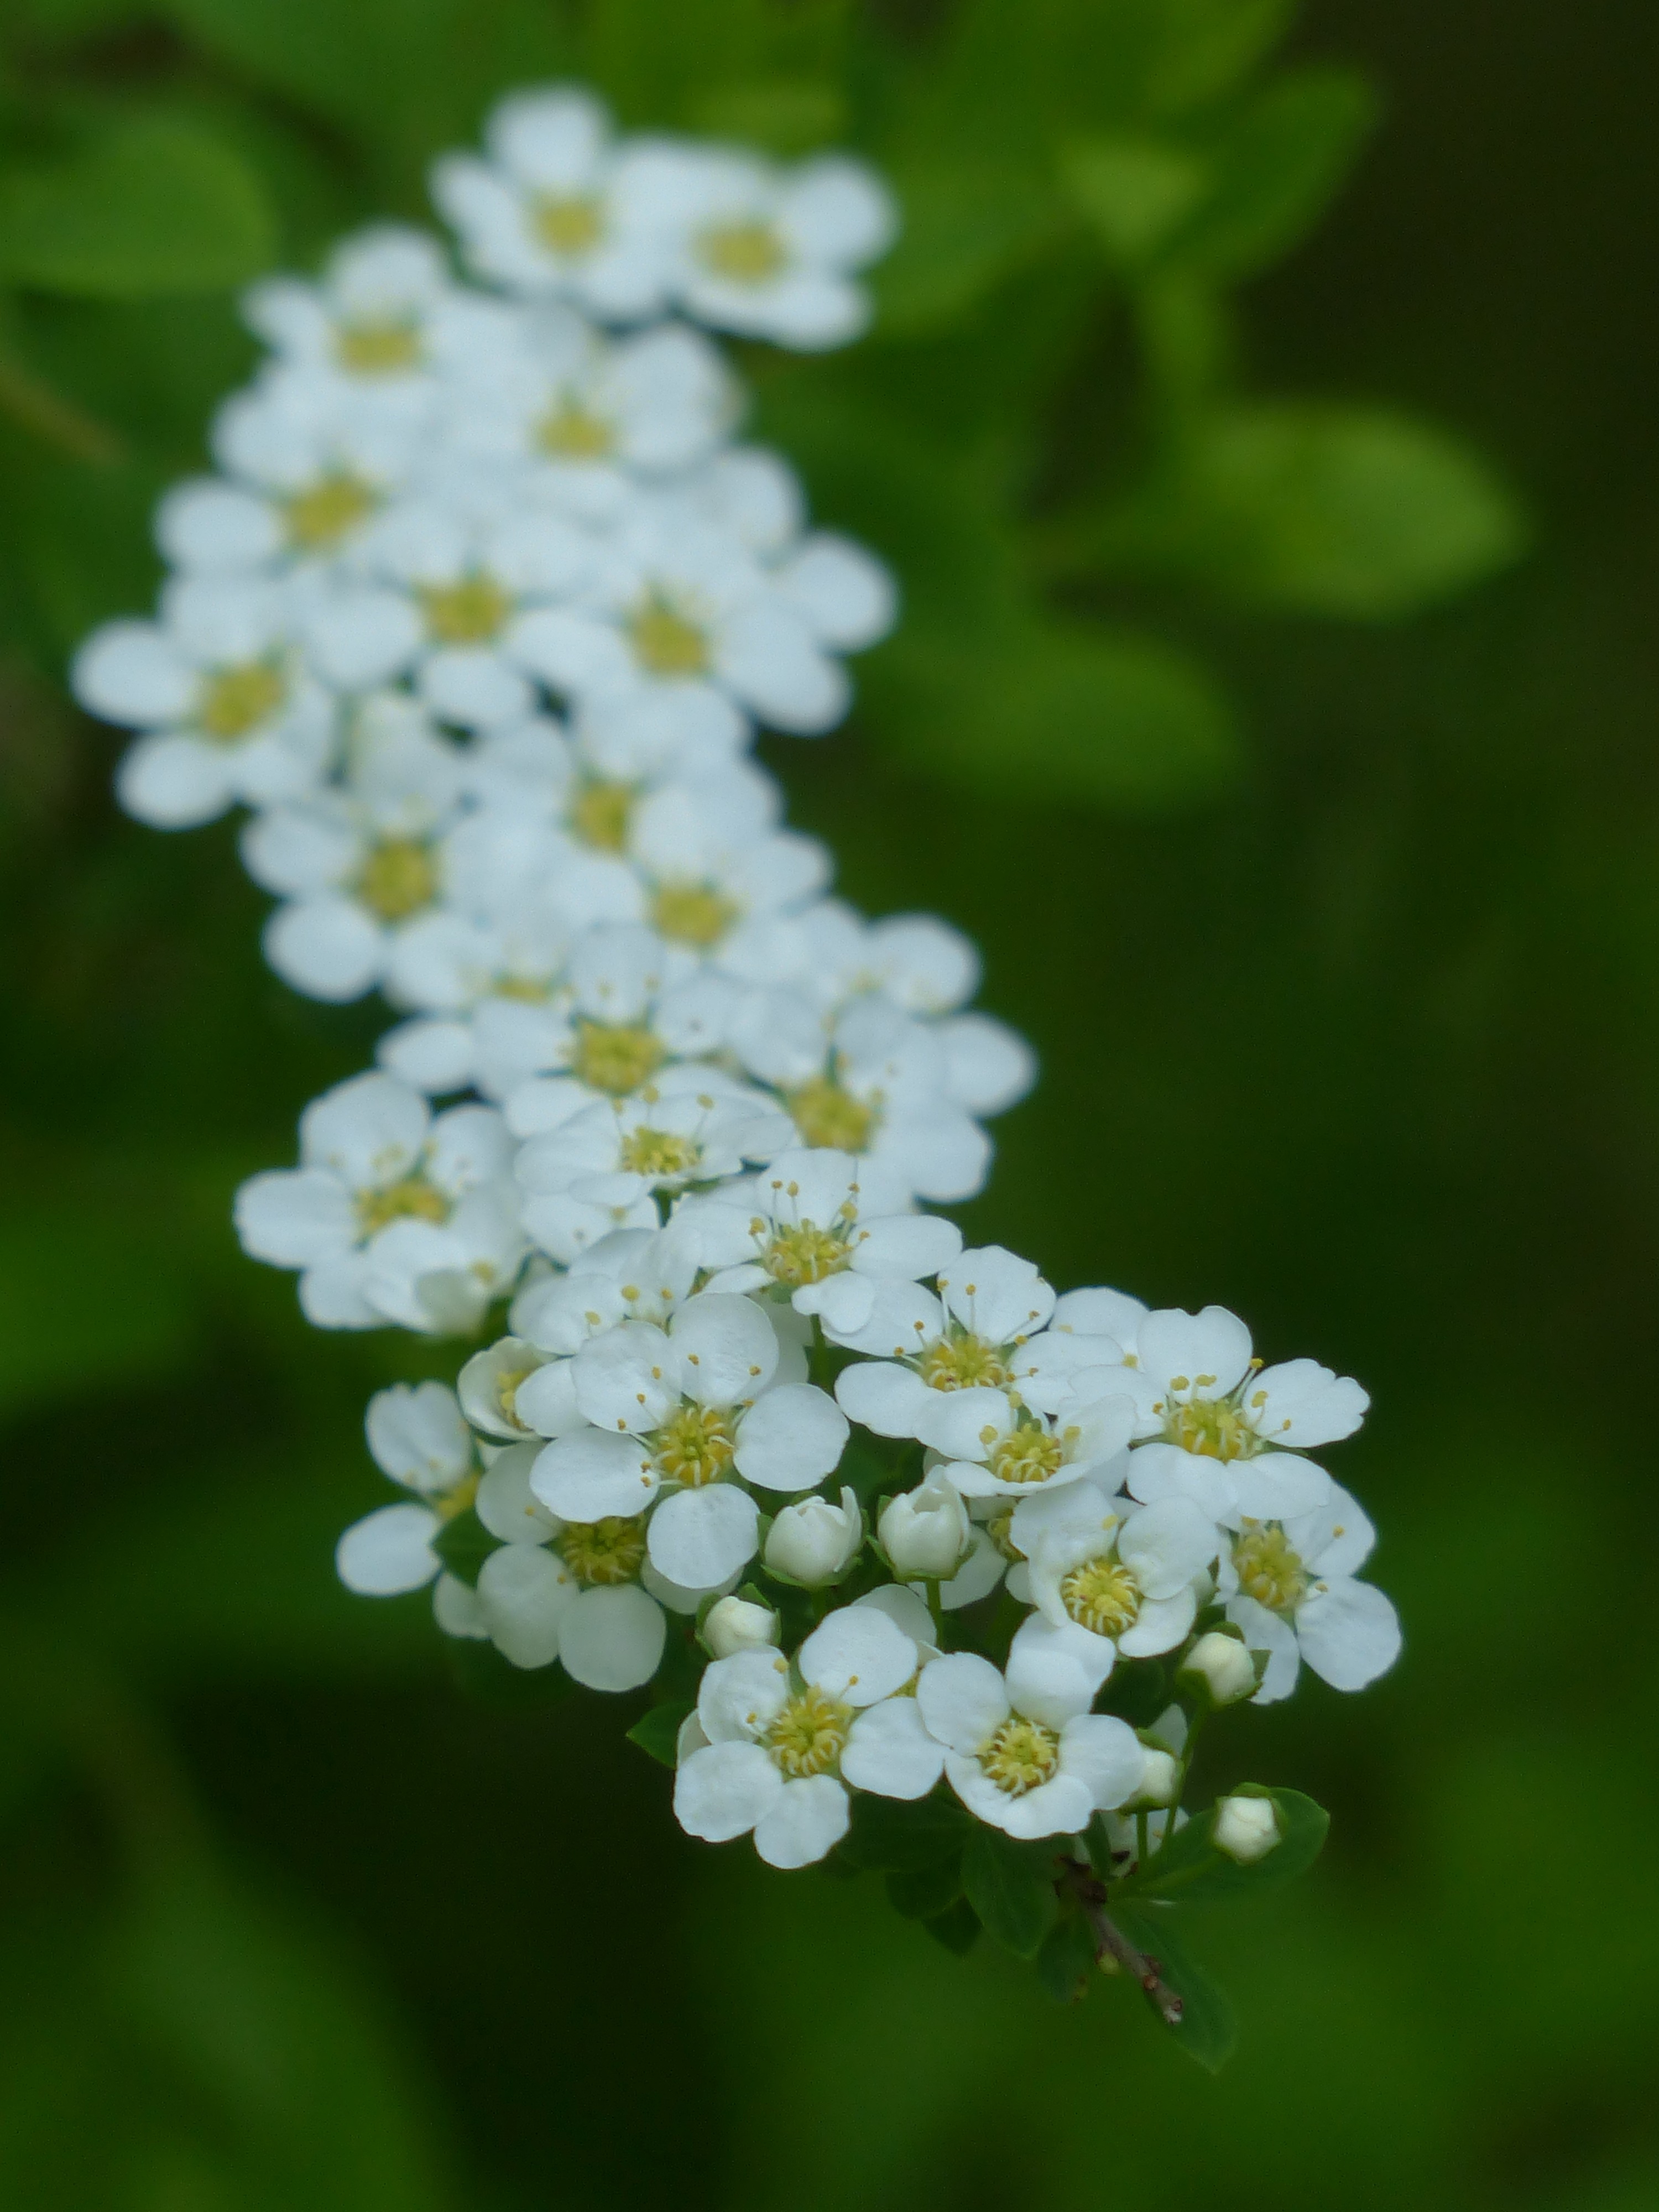
blossom, plant, white, flower, bush, green, herb, produce, botany, flora, wildflower, flowers, forget me not, shrub, ornamental shrub, spiraea, candytuft, yarrow, macro photography, jasmine, rose greenhouse, flowering plant, daisy family, on the vine, bride spiere, spierstrauch, spiraea arguta, screen panicles, land plant, tanacetum parthenium, evergreen candytuft